List of pre-Columbian cultures

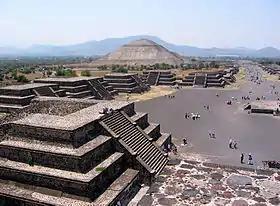
Pyramid of the Sun and Avenue of The Dead, viewed from the top of Pyramid of the Moon, Teotihuacán, Mexico, 100–200 AD

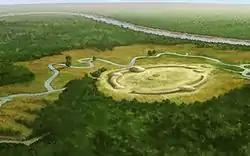
Watson Brake, Louisiana, 3500 BC

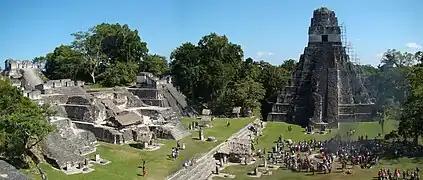
Tikal, Guatemala, Maya civilization.

Many pre-Columbian civilizations established permanent or urban settlements, agriculture, and complex societal hierarchies.